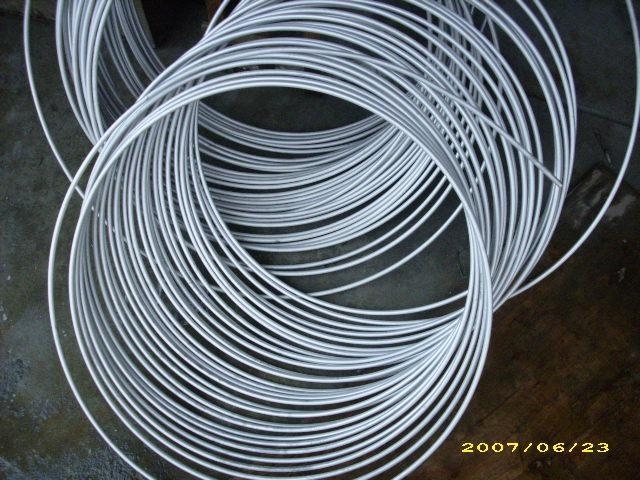
Texture: spiralled